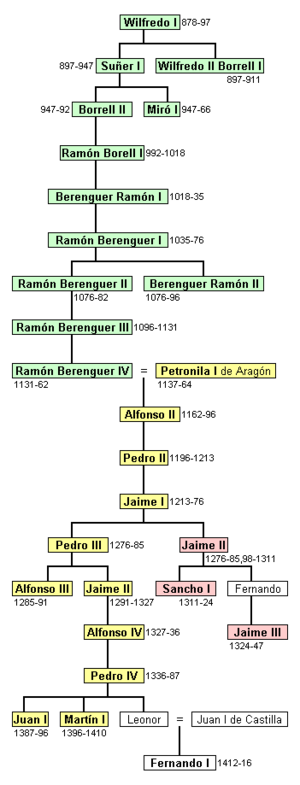
La Maison de Barcelone parfois nommée Maison de Catalogne est le nom de la dynastie fondée par Guifred le Velu comte de Barcelone.